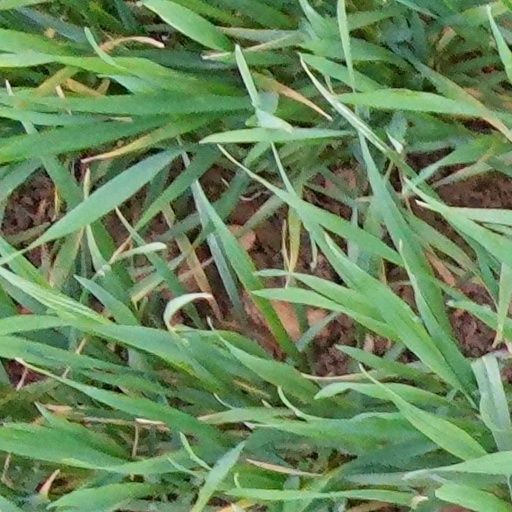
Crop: wheat